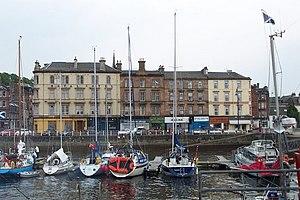
La ville de Rothesay est la principale ville de l'île de Bute, dans la council area d'Argyll and Bute, en Écosse. Elle était le siège du comté de Bute. La ville est le site d'un château médiéval entouré de douves. Rothesay est accessible par traversier à partir de Wemyss Bay, qui est relié par train à Glasgow.